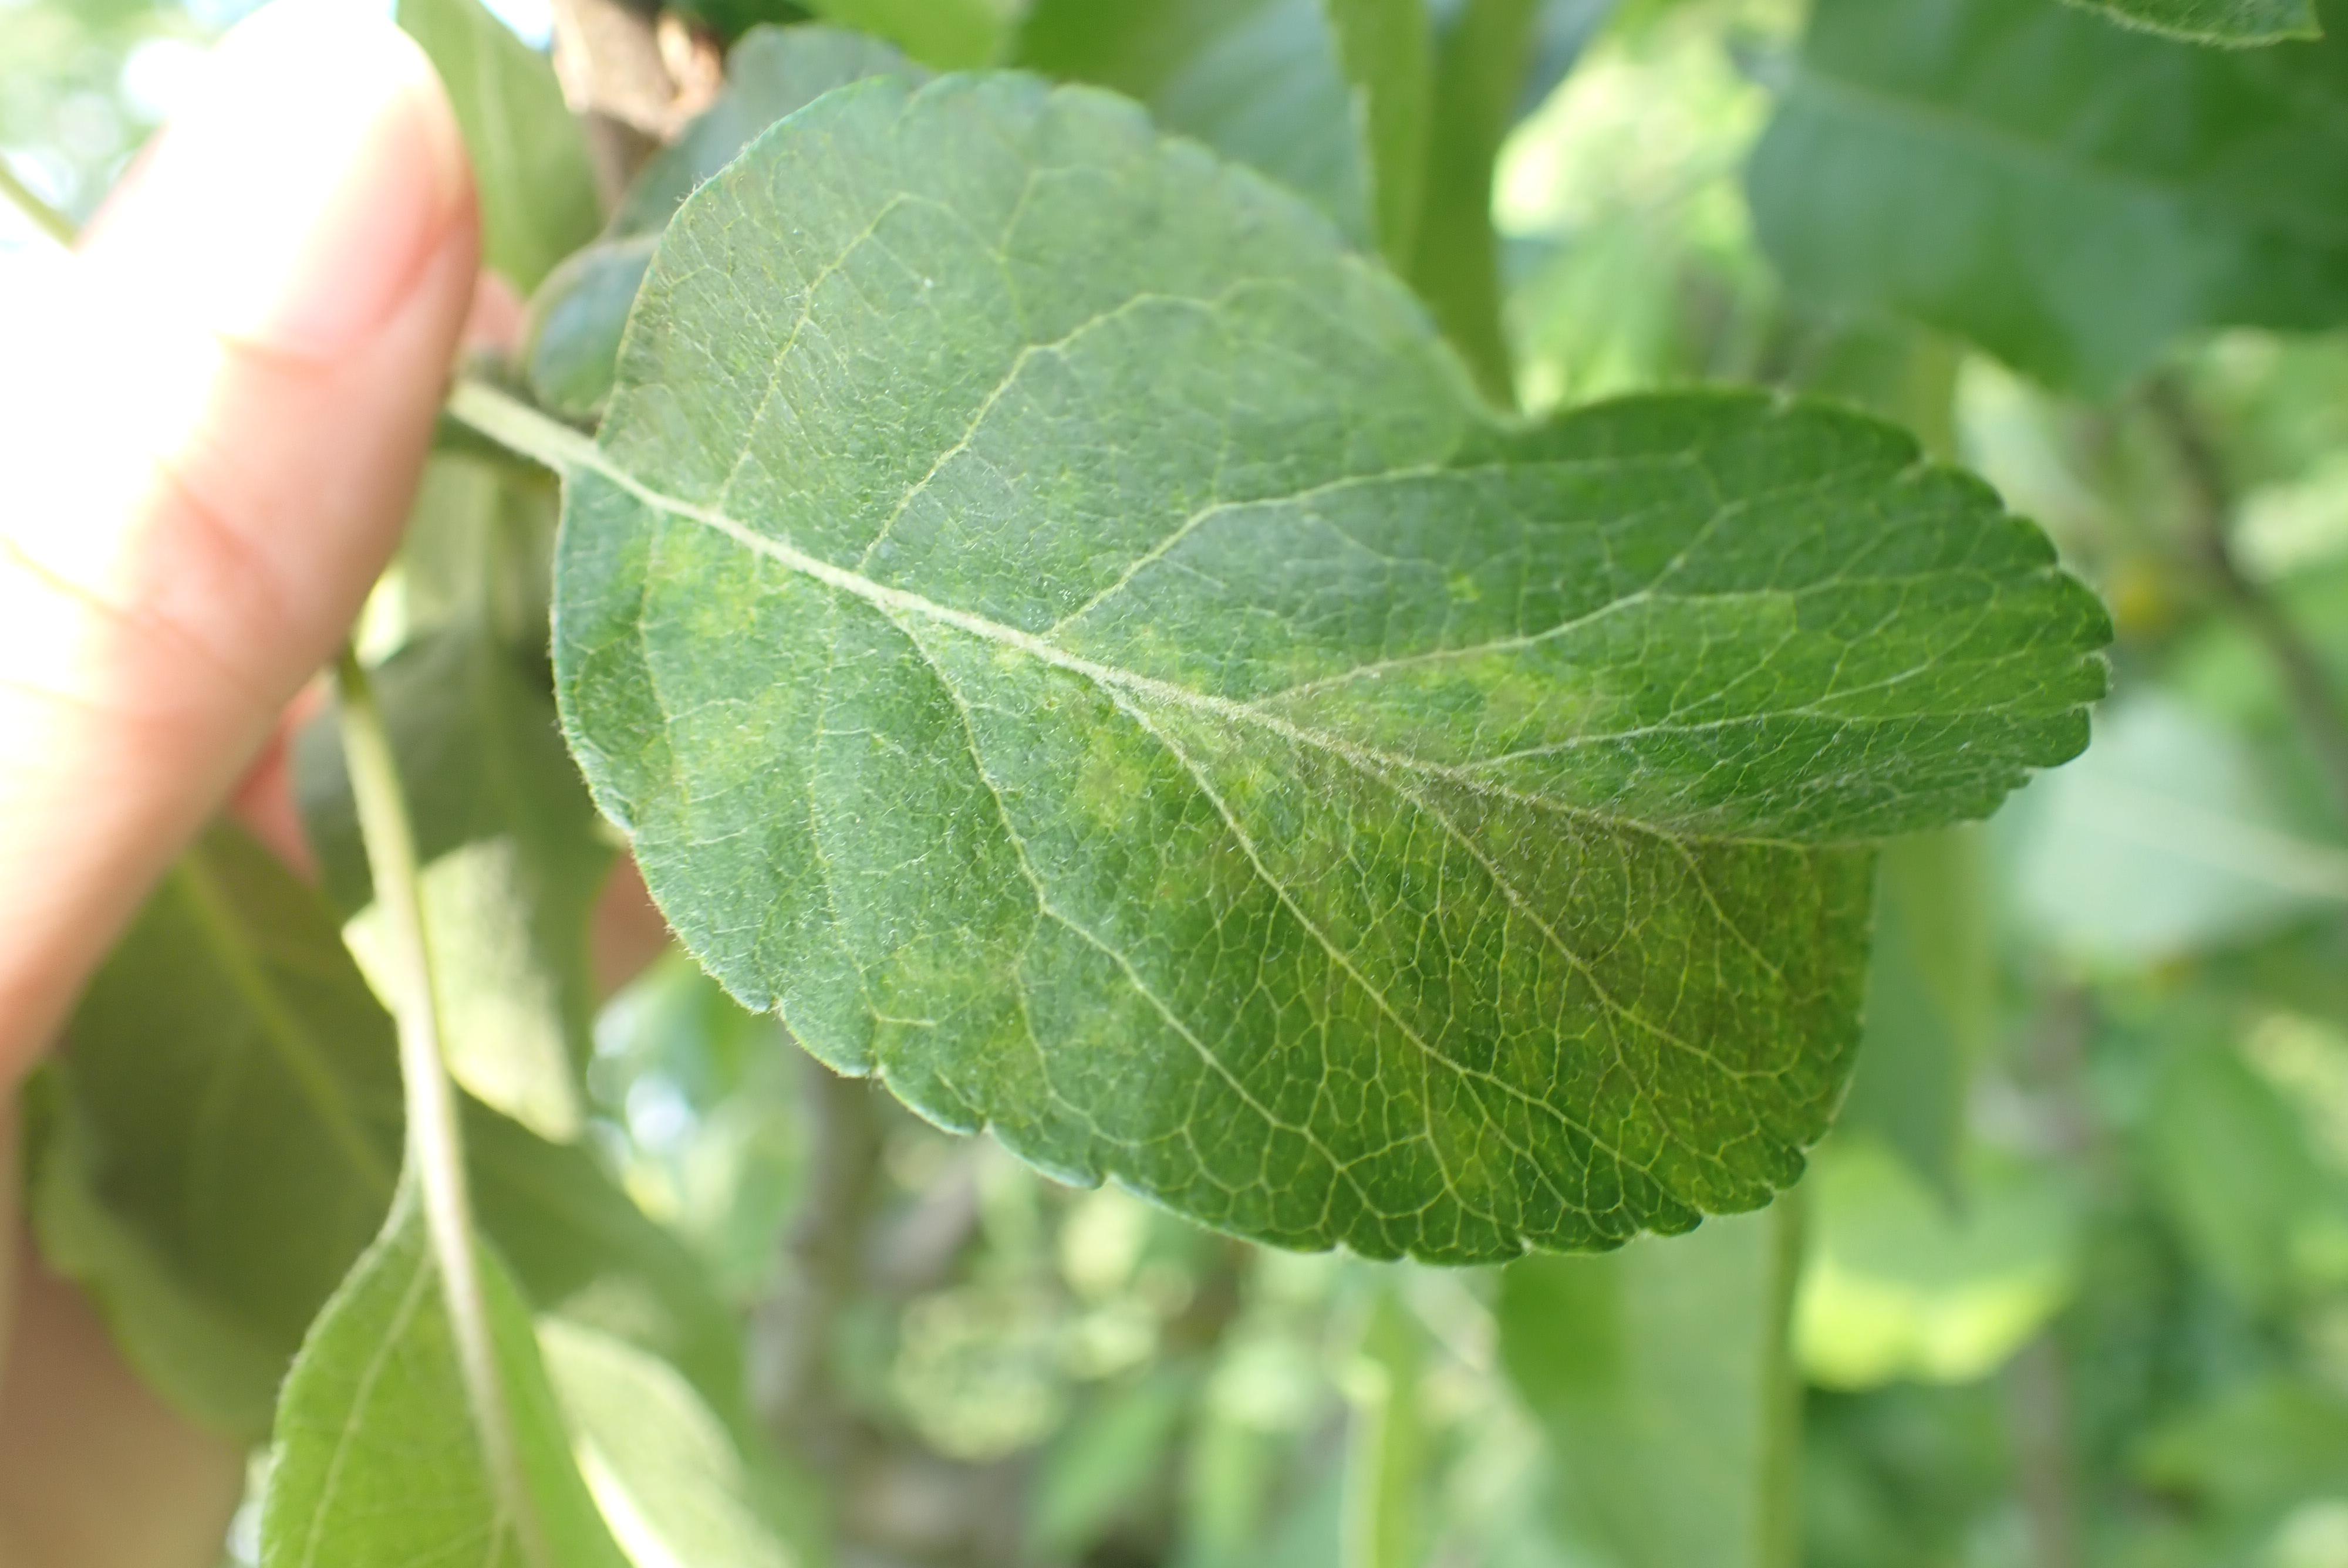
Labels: scab